Aalkkoottathil Thaniye

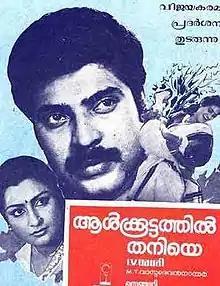
Theatrical release poster

Aalkkoottathil Thaniye ) is a 1984 Indian Malayalam-language drama film directed by I. V. Sasi, written by M. T. Vasudevan Nair, and produced by Raju Mathew. It is based on the short story "Swargam Thurakkunna Samayam" by Nair. The film stars Mammootty, Mohanlal, Seema, and Balan K. Nair.